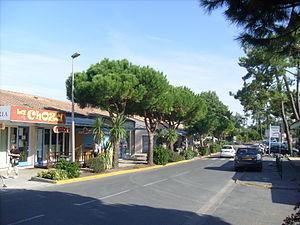
Centre commercial de Grand-Village-Plage
Le Grand-Village-Plage est une commune du Sud-Ouest de la France, située dans le département de la Charente-Maritime. Ses habitants sont appelés les Grand-Villageois et les Grand-Villageoises.